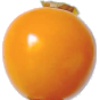
Label: physalis